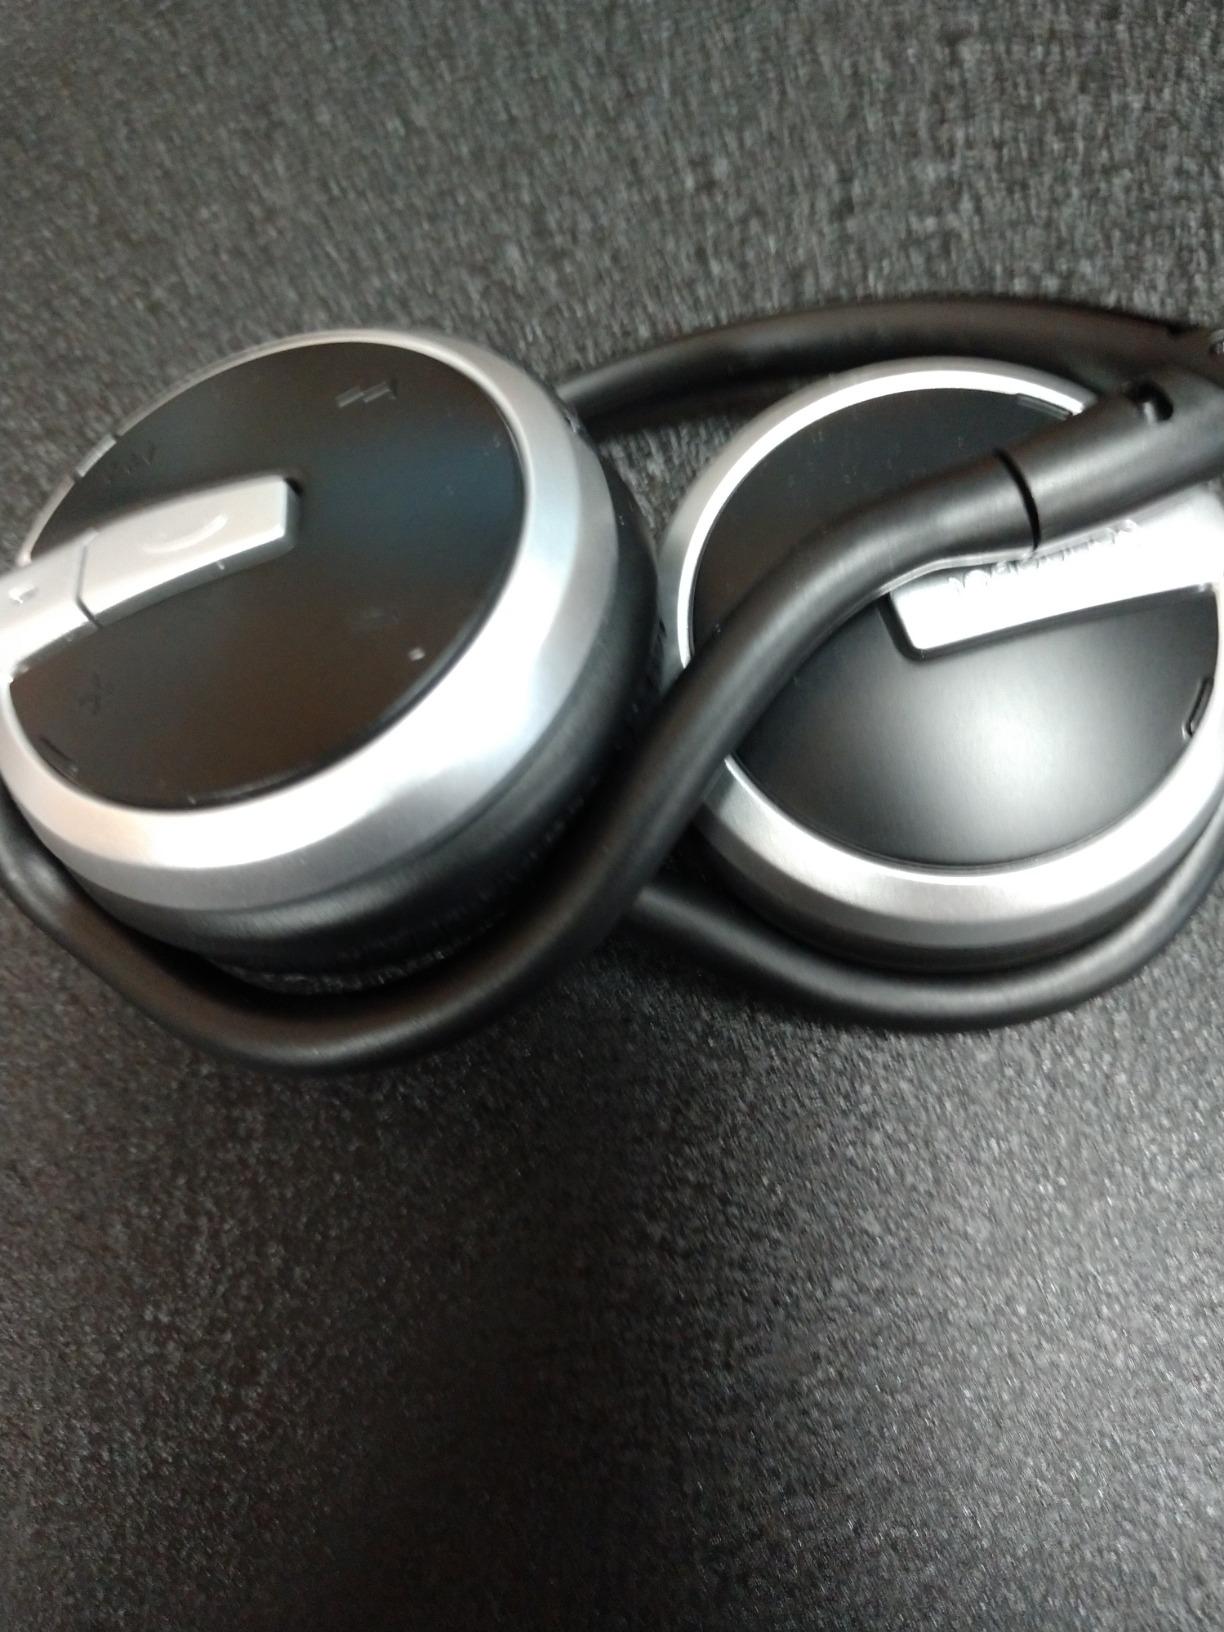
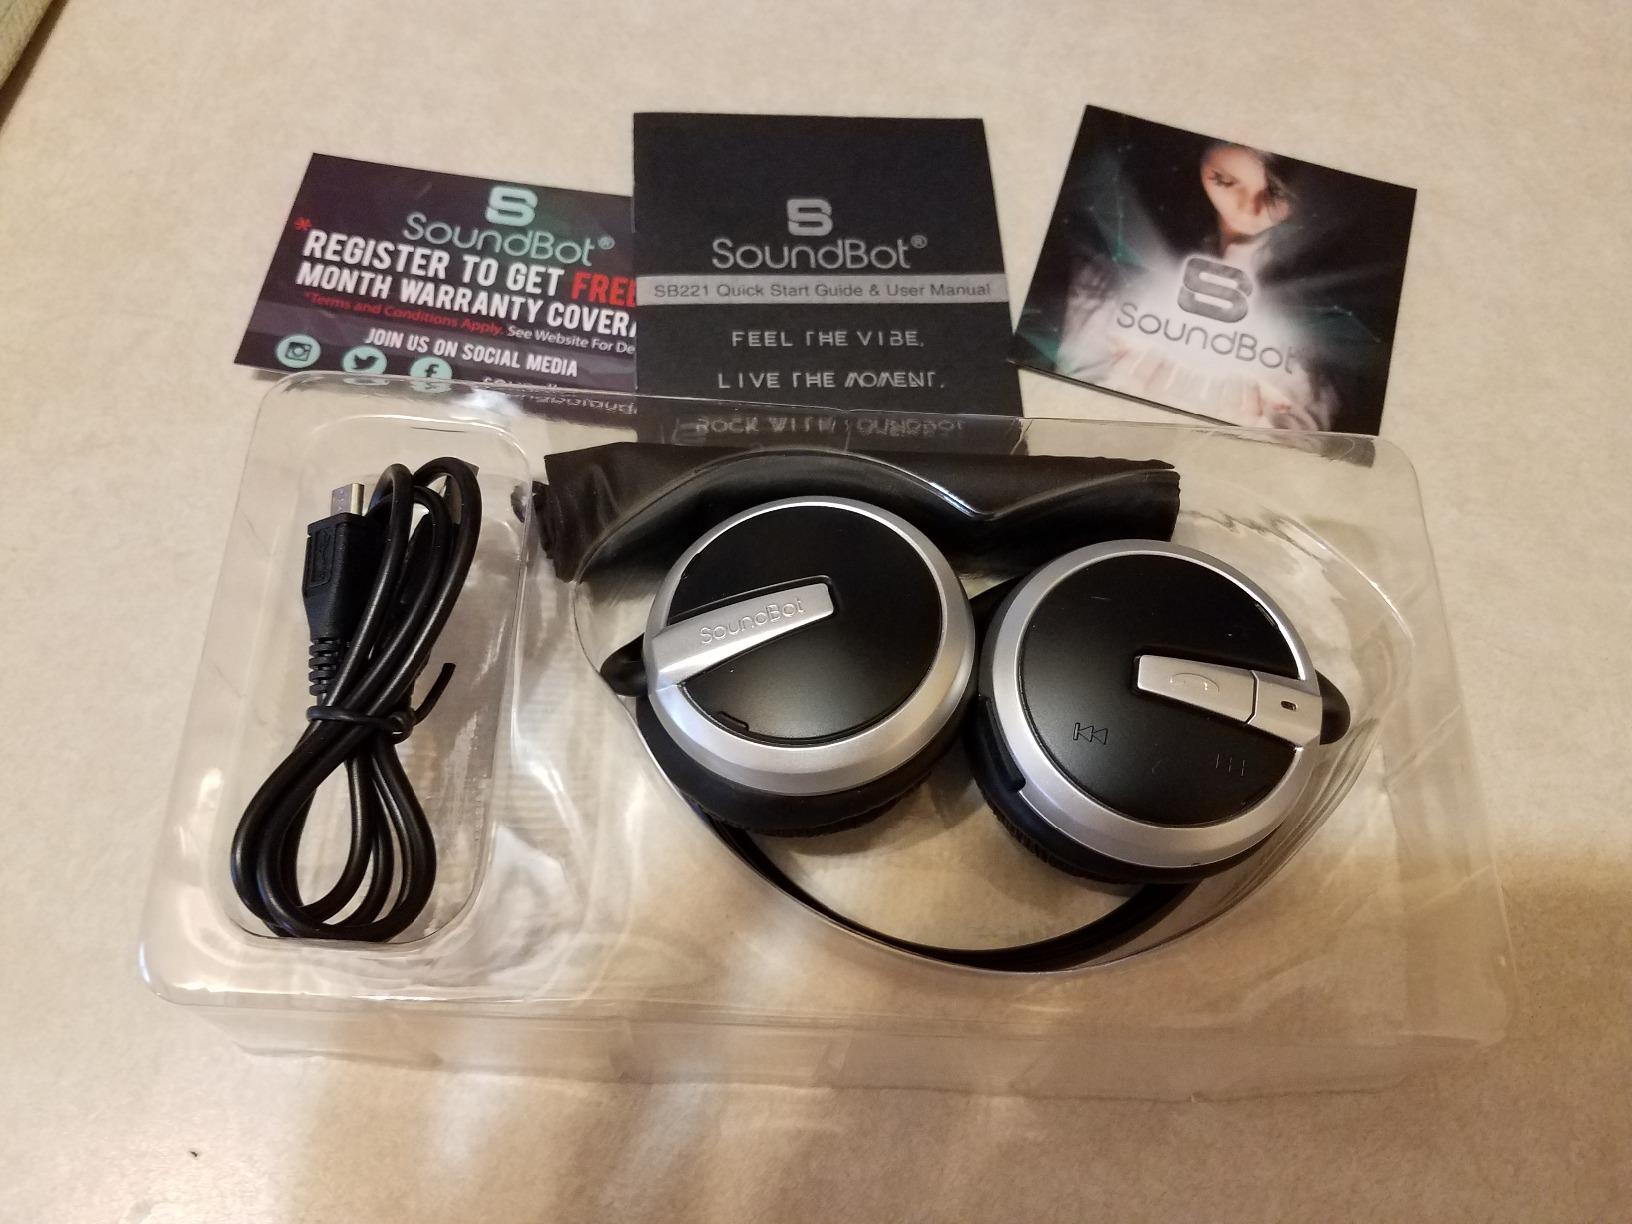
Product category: headphones
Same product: yes